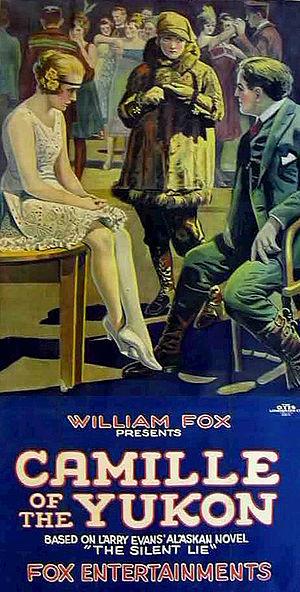
The Silent Lie est un film muet américain réalisé par Raoul Walsh et sorti en 1917.